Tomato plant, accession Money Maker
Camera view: horizontal (90 deg, fisheye); turntable rotation: 120 degrees
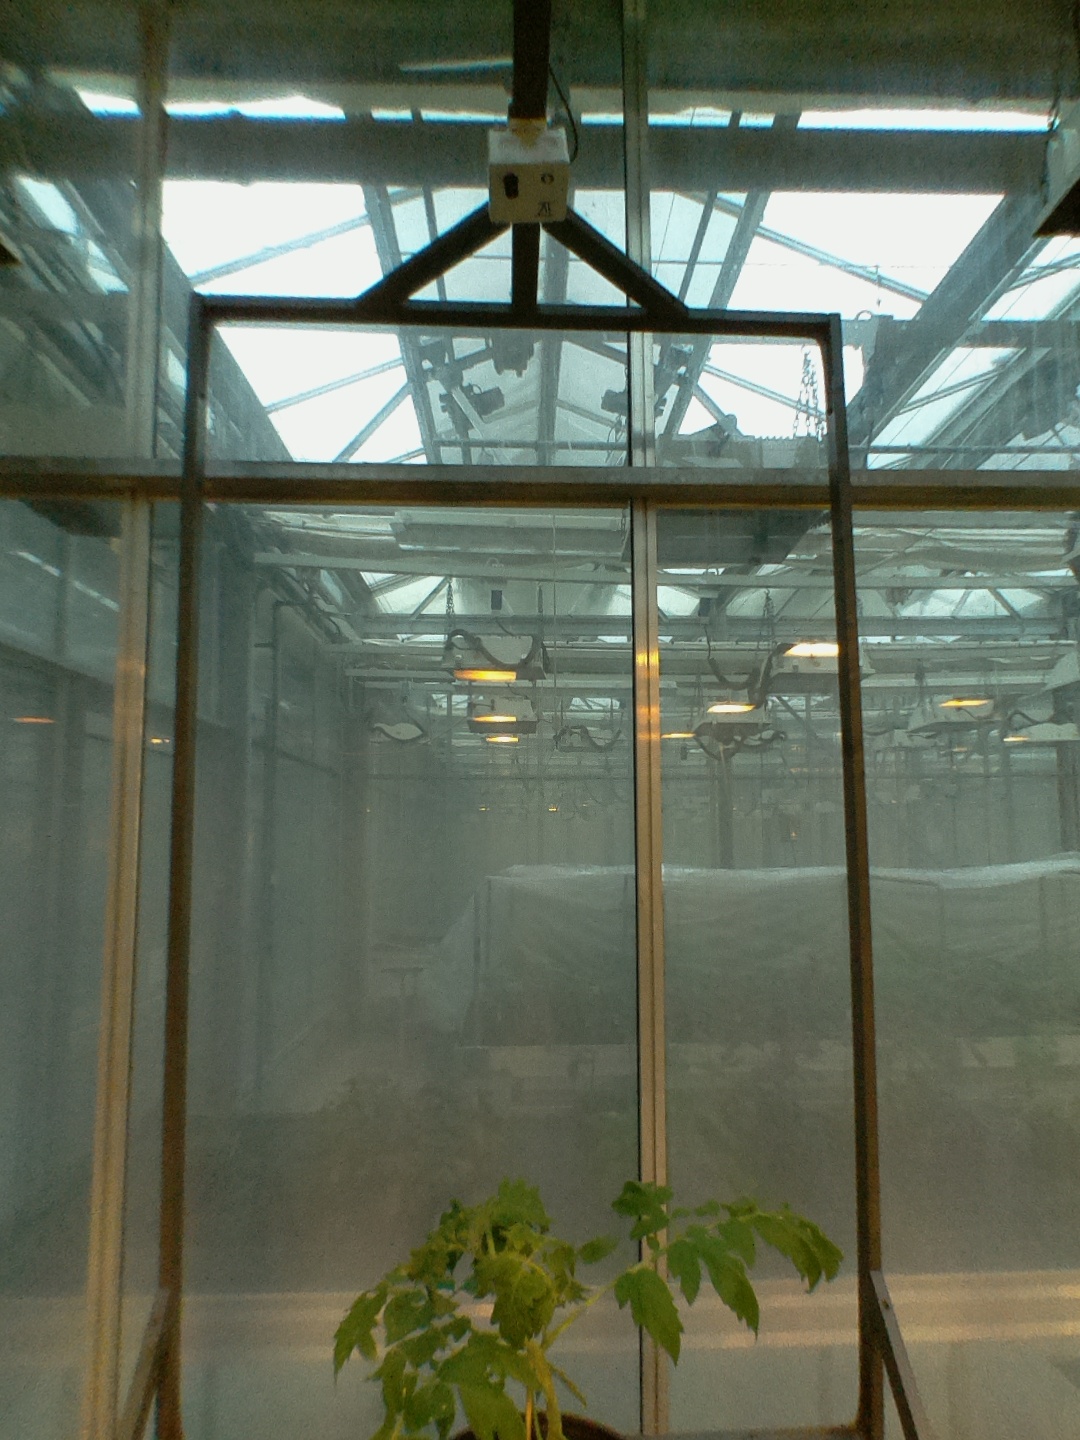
BBCH growth stage 13: 6 of true leaves visible